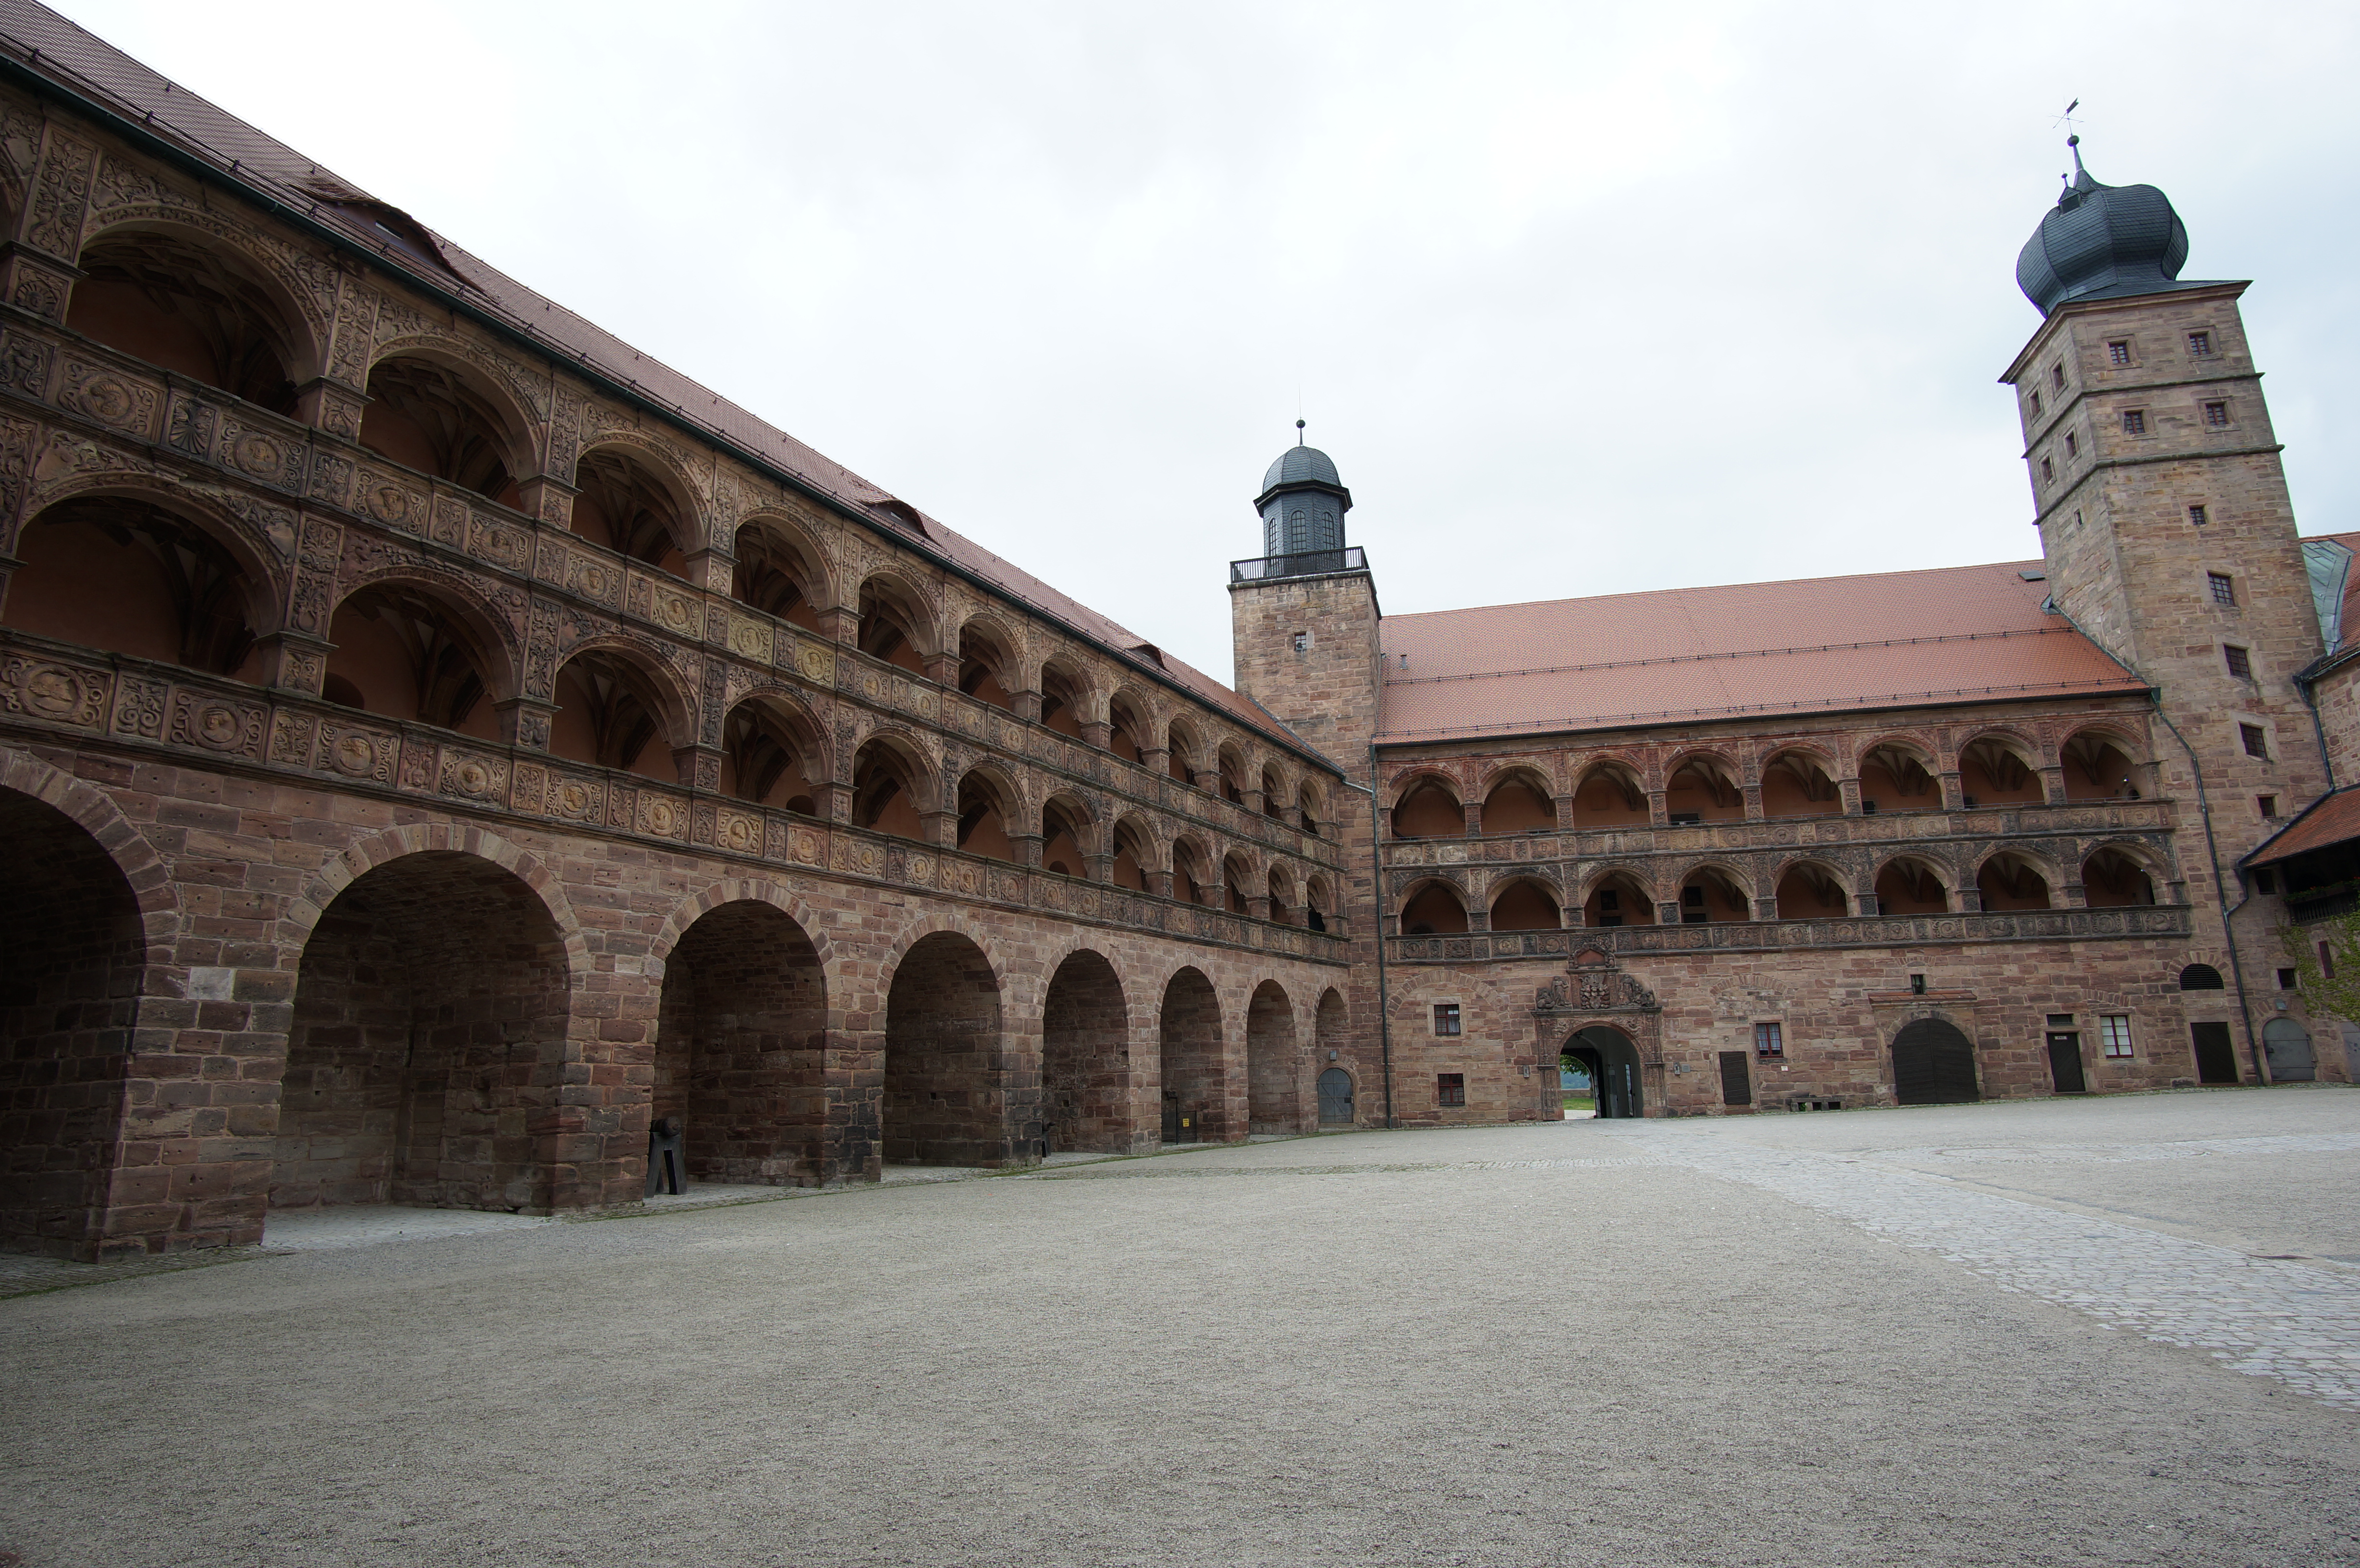
architecture, building, palace, arch, landmark, fortification, place of worship, 2016, temple, monastery, mosque, germany, deutschland, walimex, 12mm, samyang, sony, bayern, nex, nex6, lenstagged, steffenzahn, samyang12mm, walimex12mm, kulmbach, historic site, ancient history